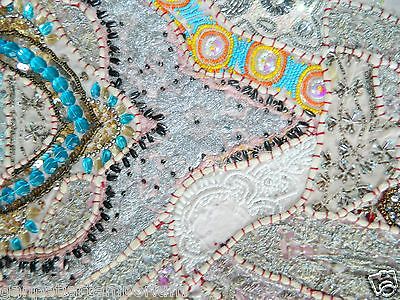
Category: table